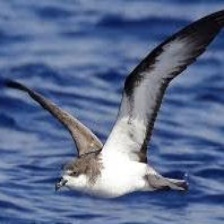
Species: BLACK VENTED SHEARWATER
Scientific name: PUFFINUS OPISTHOMELA